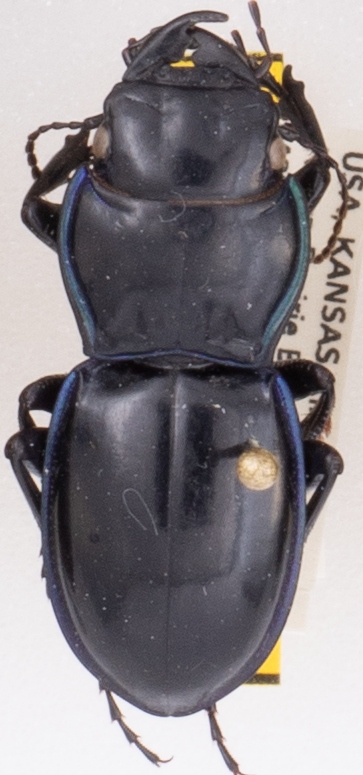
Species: Pasimachus elongatus
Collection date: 2021-05-10
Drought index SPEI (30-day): -0.71
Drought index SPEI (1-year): -0.03
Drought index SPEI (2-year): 1.01